Carlos Cavazo

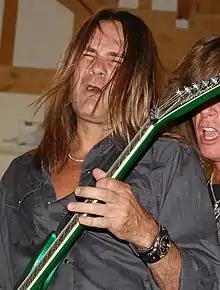
Cavazo performing with Big Noize in 2008

Carlos Cavazo (born July 8, 1957) is a Mexican-American musician best known as the guitarist for heavy metal band Quiet Riot during their commercial peak. He has also played with Snow, 3 Legged Dogg, Hollywood Allstarz, and Ratt.